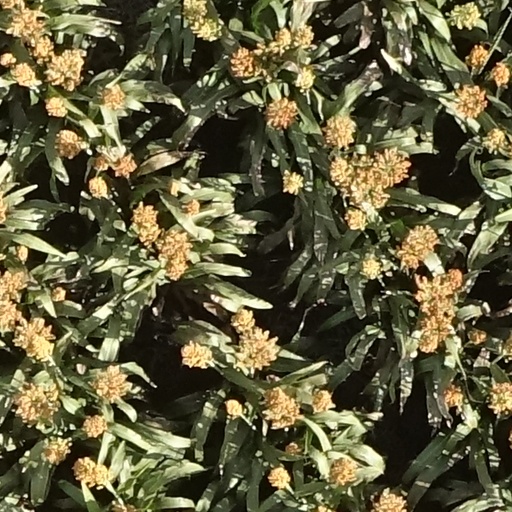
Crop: sorghum